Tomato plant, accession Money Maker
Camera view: tilt-top (135 deg); turntable rotation: 150 degrees
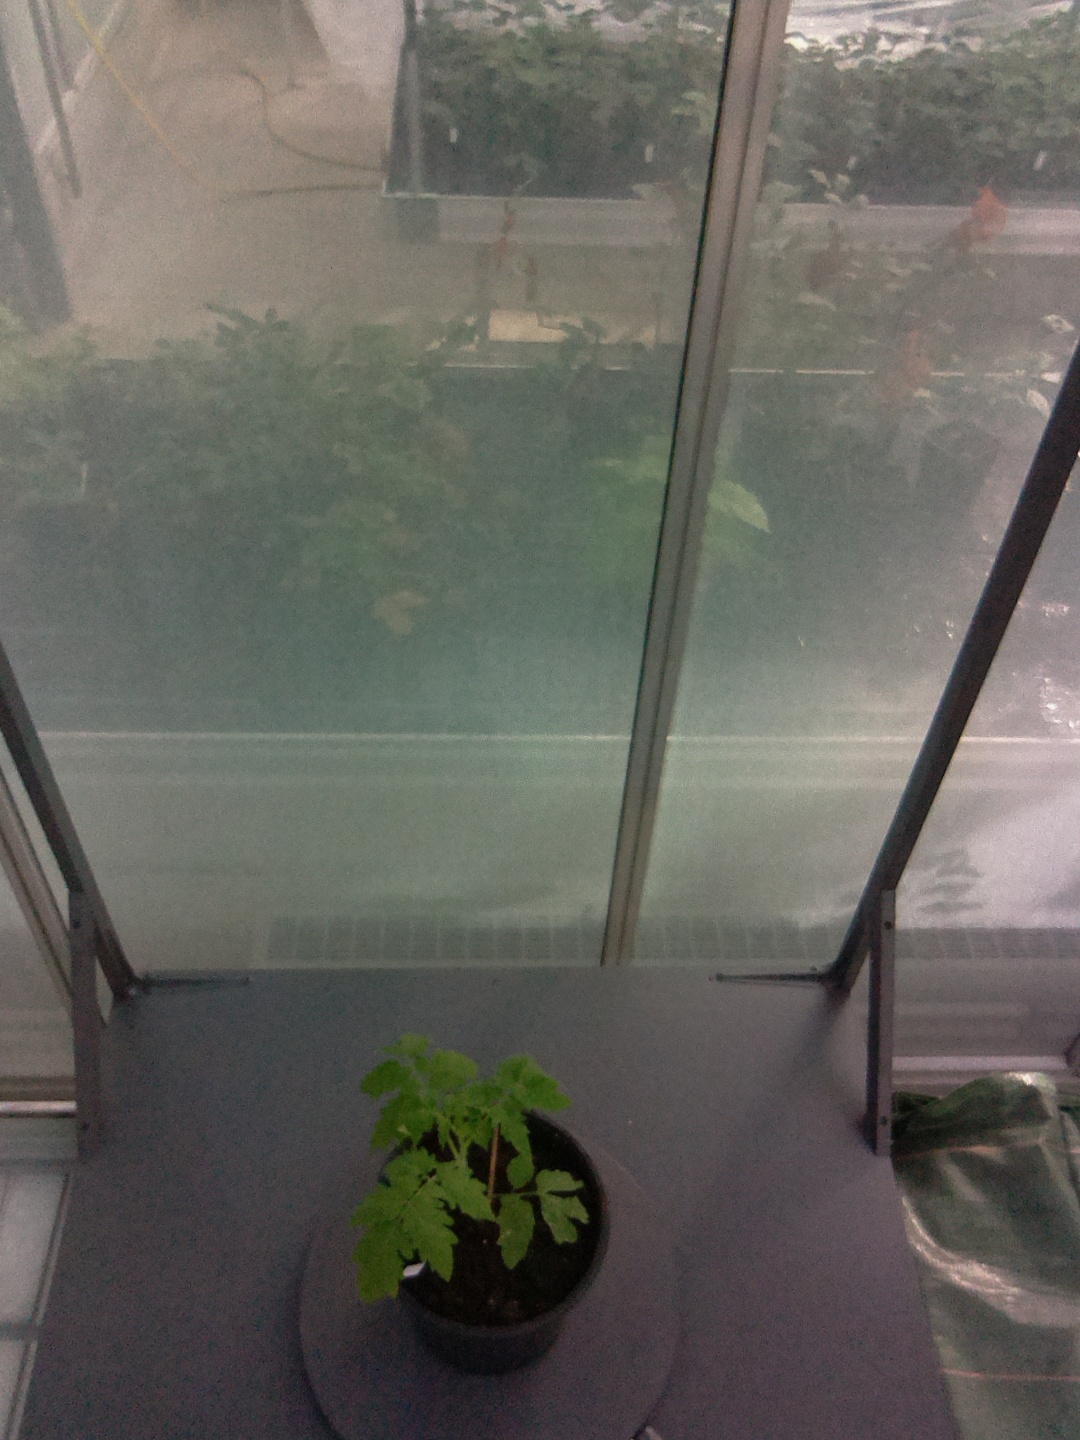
BBCH growth stage 13: 6 of true leaves visible